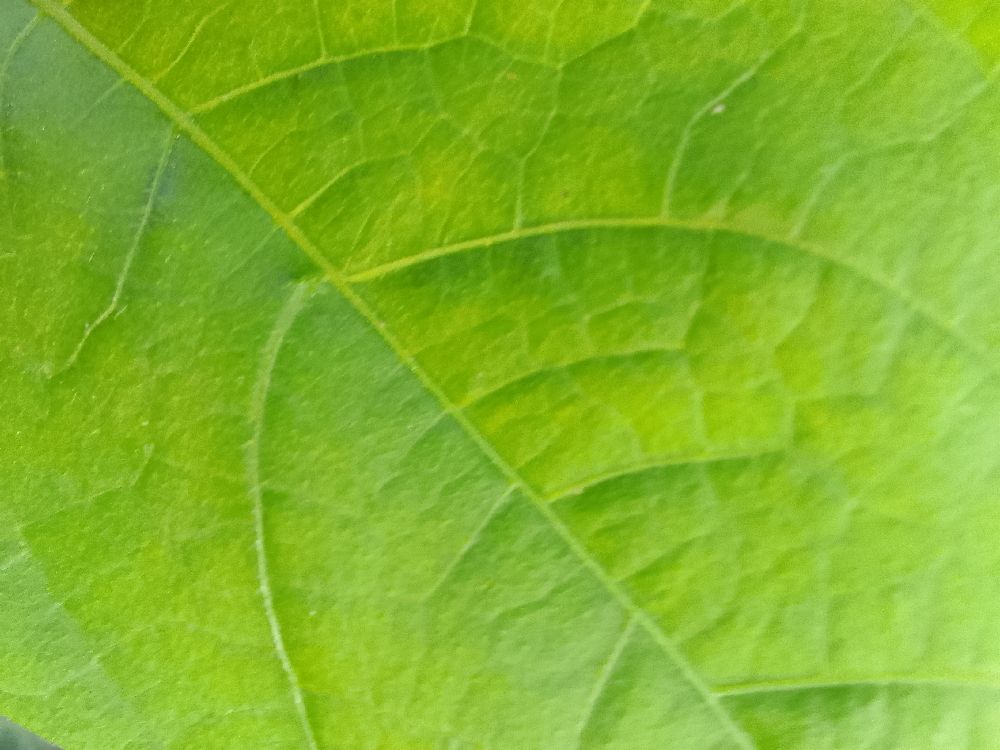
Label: healthy